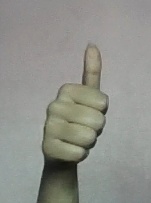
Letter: aleff